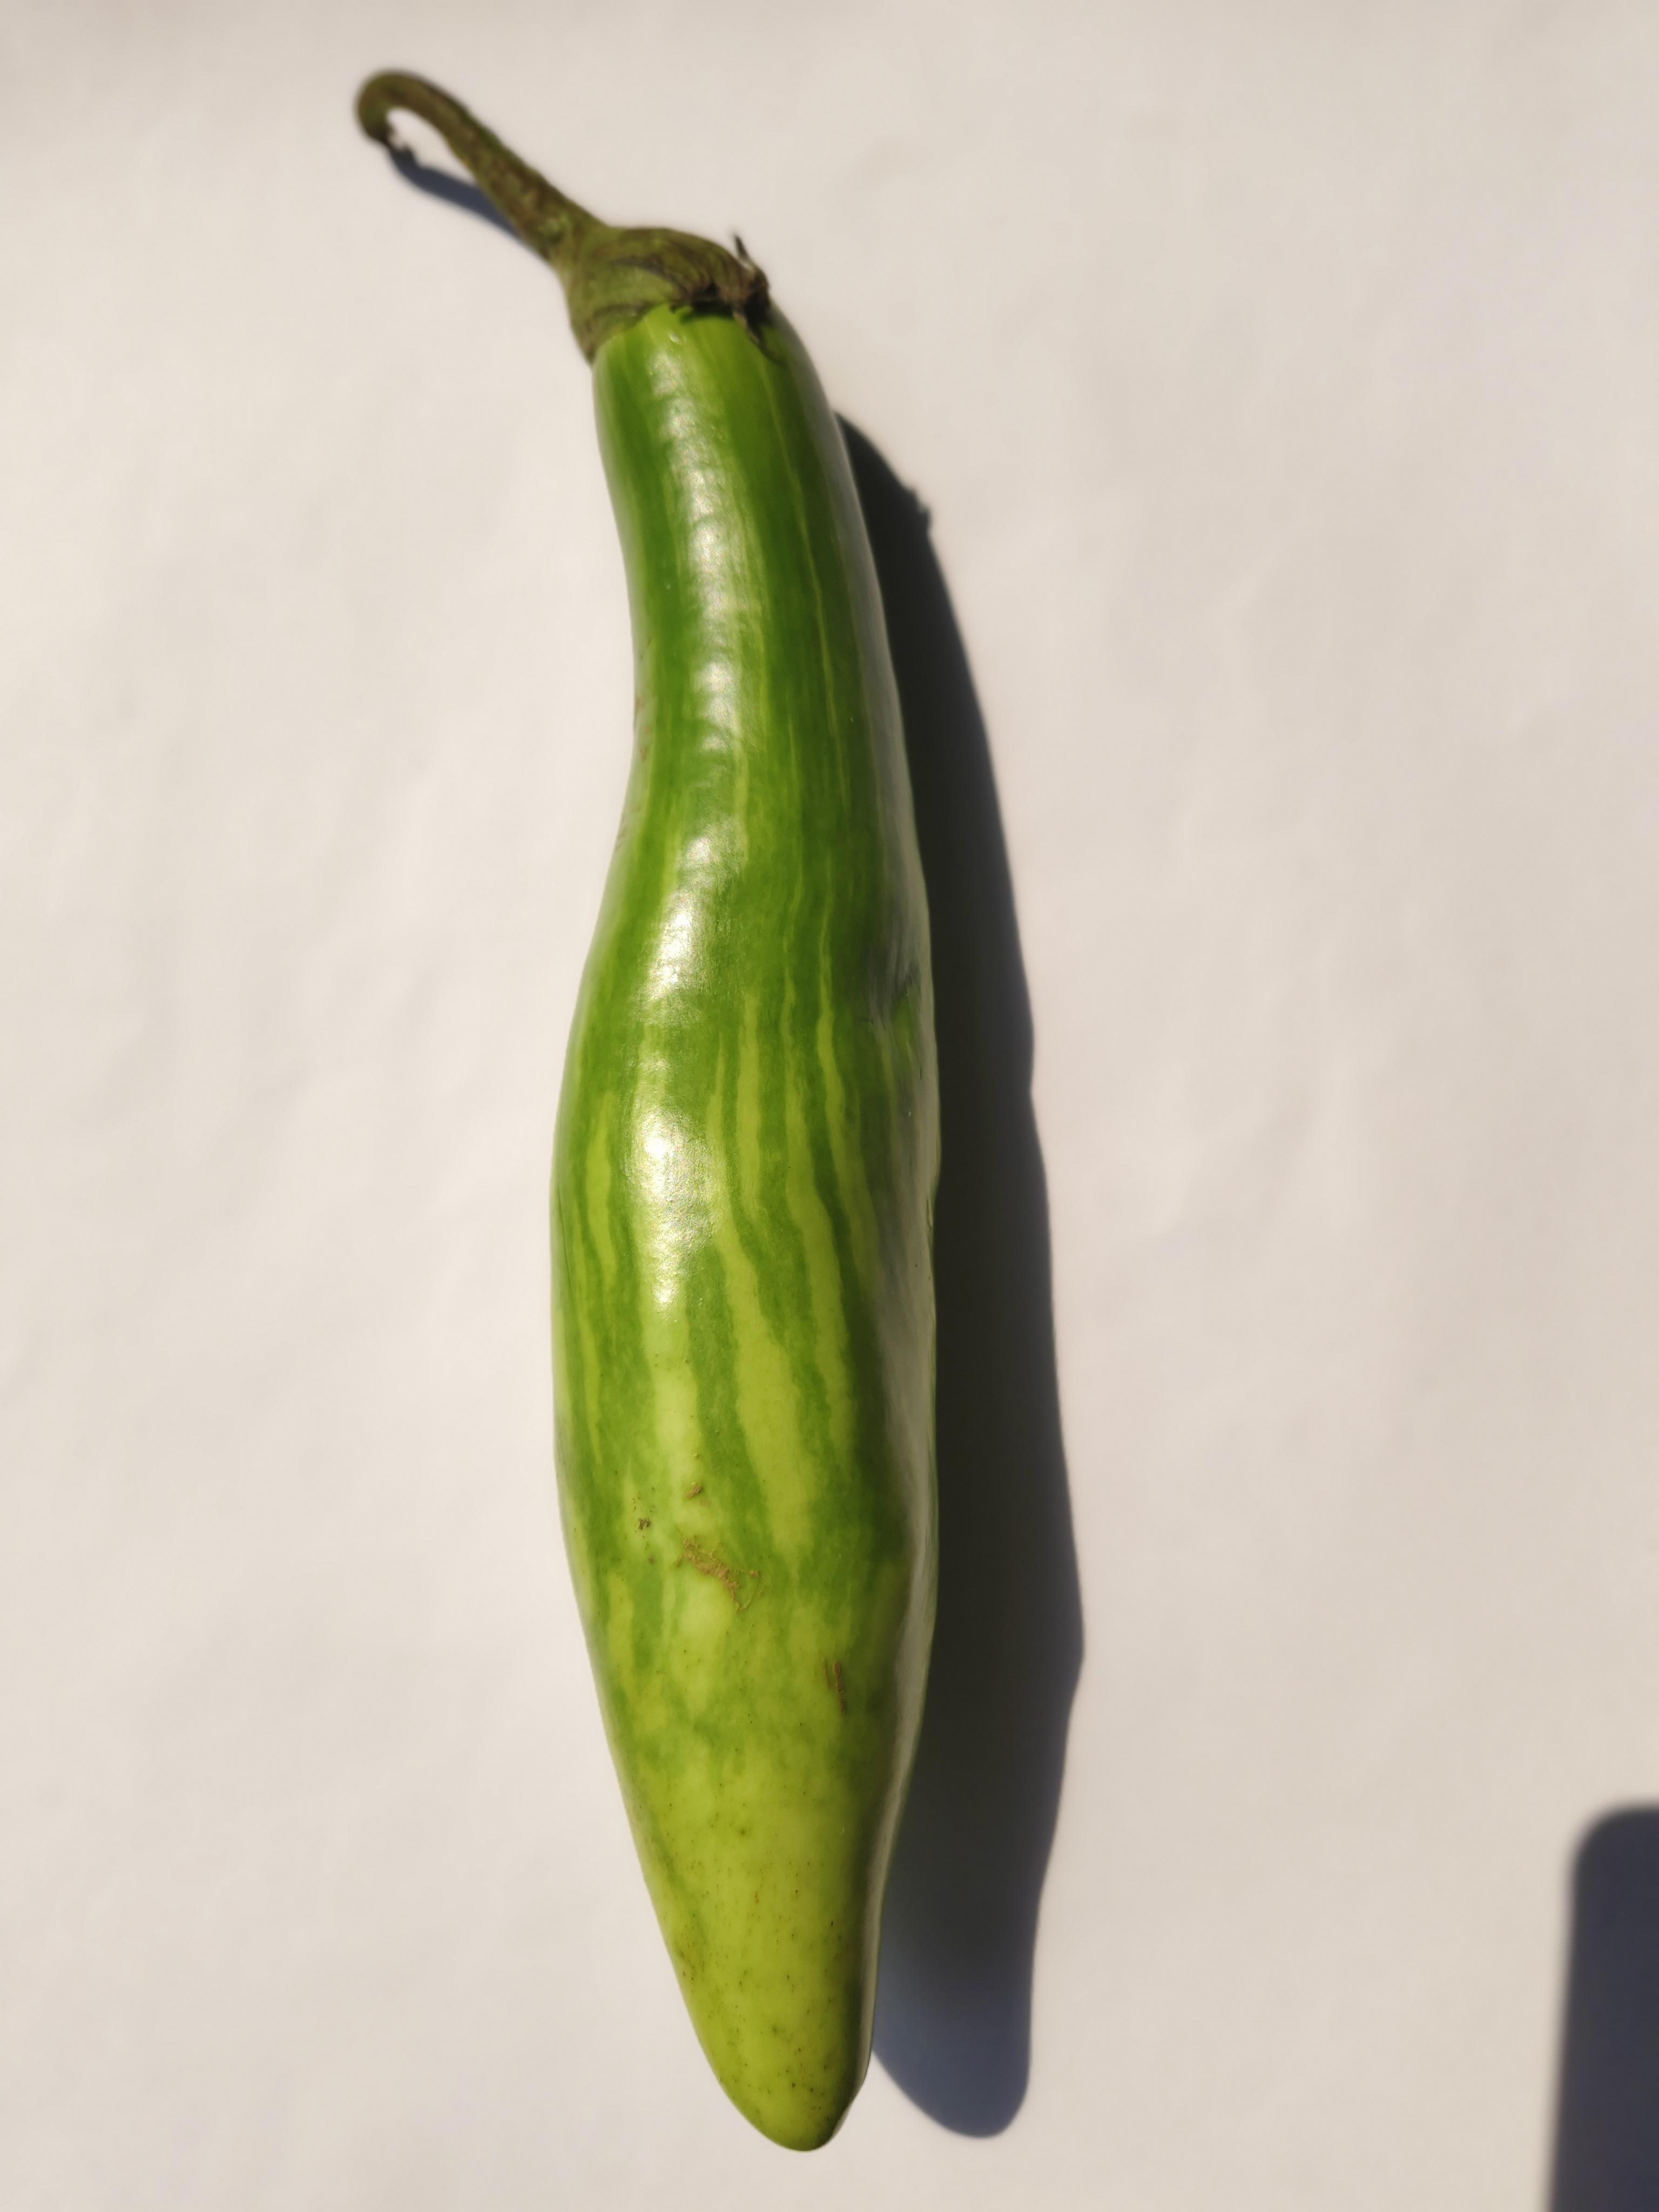
Label: Brinjal